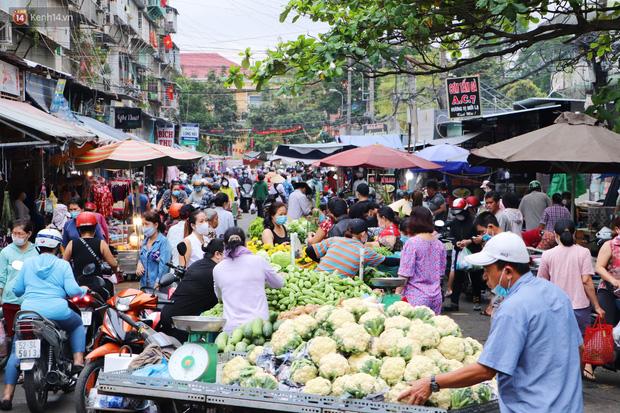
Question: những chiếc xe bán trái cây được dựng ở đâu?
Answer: ở giữa đường trong một khu chợ